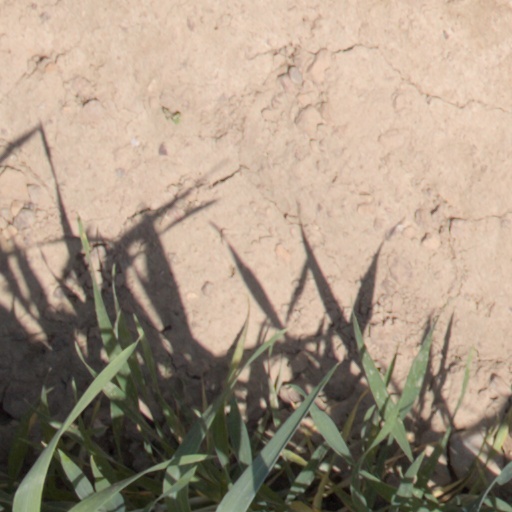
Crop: wheat